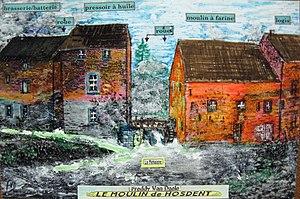
Moulin de Hosdent avant sa rénovation, dessin de Freddy Van Daele
Hosdent est un hameau belge du village de Latinne en province de Liège dans l'entité de Braives, entre Hannut, Waremme et Huy.